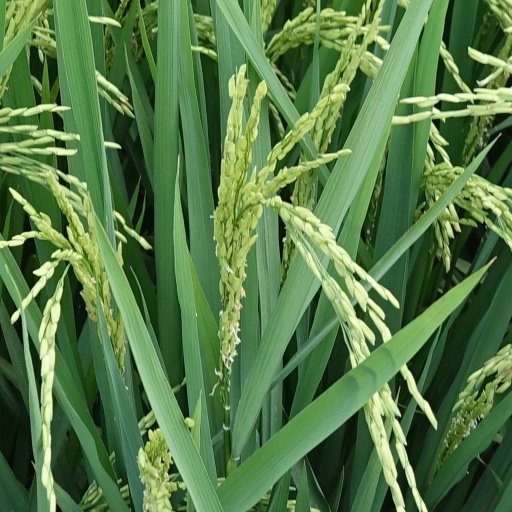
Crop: rice